Nadine Gonska

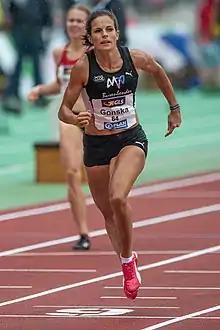
Nadine Gonska (2018)

Nadine Gonska (born 23 January 1990) is a German sprinter. She competed in the 200 metres at the 2016 European Athletics Championships.